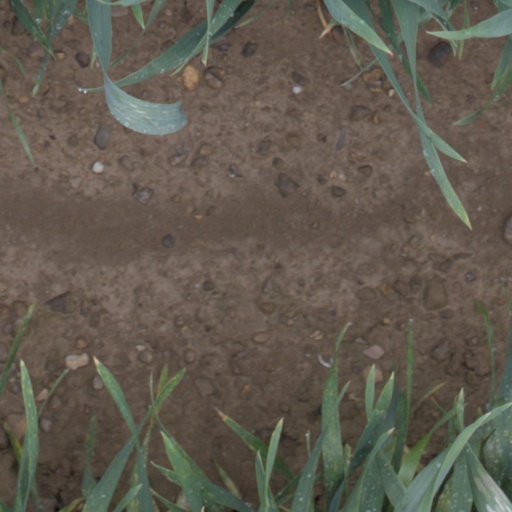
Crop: wheat